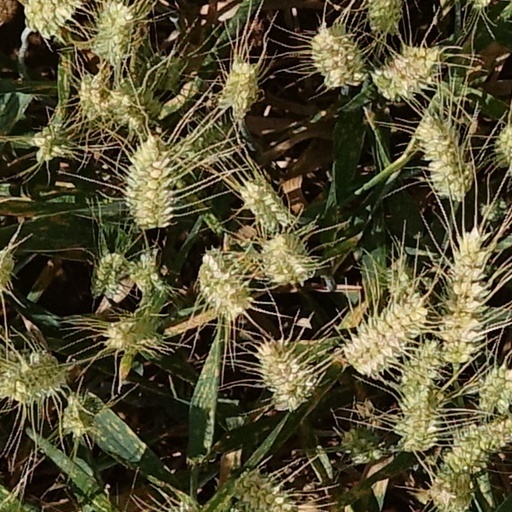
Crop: wheat